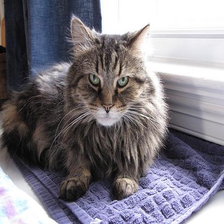
Species: cat
Breed: Maine Coon